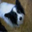
Label: dog